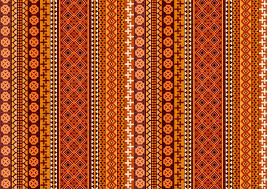
Nataal bii maa ngi ciy gis lu mel ni ay tissu bu am ay couleur, am na nag ay couleur yu bari.